Lansing, Michigan

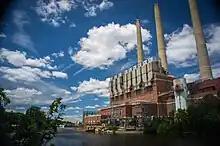
The Otto E. Eckert power plant along the Grand River, operated by the Lansing Board of Water and Light

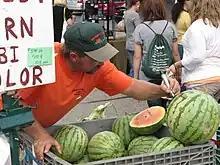
Farmers' market in Lansing

Lansing has a Midwestern humid continental climate (Köppen "Dfb/Dfa") that is influenced by the Great Lakes, and is part of USDA Hardiness zone 5b. Winters are cold with moderate to heavy snowfall, while summers are very warm and humid. The monthly daily average temperature in July is , while the same figure for January is ; the annual mean is . On average, temperatures reach or exceed on 8.8 days of the year and drop to or below on 10.5 nights. Precipitation is generally greatest during summer but still frequent and significant in winter. Snowfall, which normally occurs from November to April, averages per season, significantly less than areas to the west such as Grand Rapids as Lansing is relatively immune to lake-effect snows; seasonal snowfall has historically ranged from in 1863−64 to in 1880−81. The highest and lowest officially recorded temperatures were on July 6, 2012, and on February 2, 1868, with the last or colder reading occurred on February 27, 1994; the record low maximum is on January 22, 1883, while, conversely, the record high minimum is on August 1, 2006, and July 18, 1942. Freezing temperatures in June are exceedingly rare and have not occurred in July or August since the 19th century; on average, they arrive on October 4 and depart on May 7, allowing a growing season of 149 days. The average window for measurable snow (≥) is November 4 through April 6.